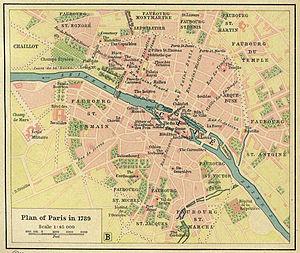
Cet article recense les plans de Paris, en France.